Ikerasak Island

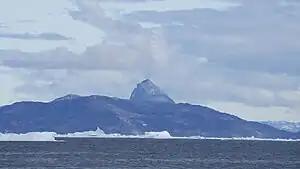
Ikerasak island seen from Uummannaq

The island has an elongated oval shape of southeast-to-northwest orientation. To the south, it is separated from a smaller Talerua Island by the "Ikarasanguaq" strait, and further from Nuussuaq Peninsula by the mouth of Ikerasak Fjord.